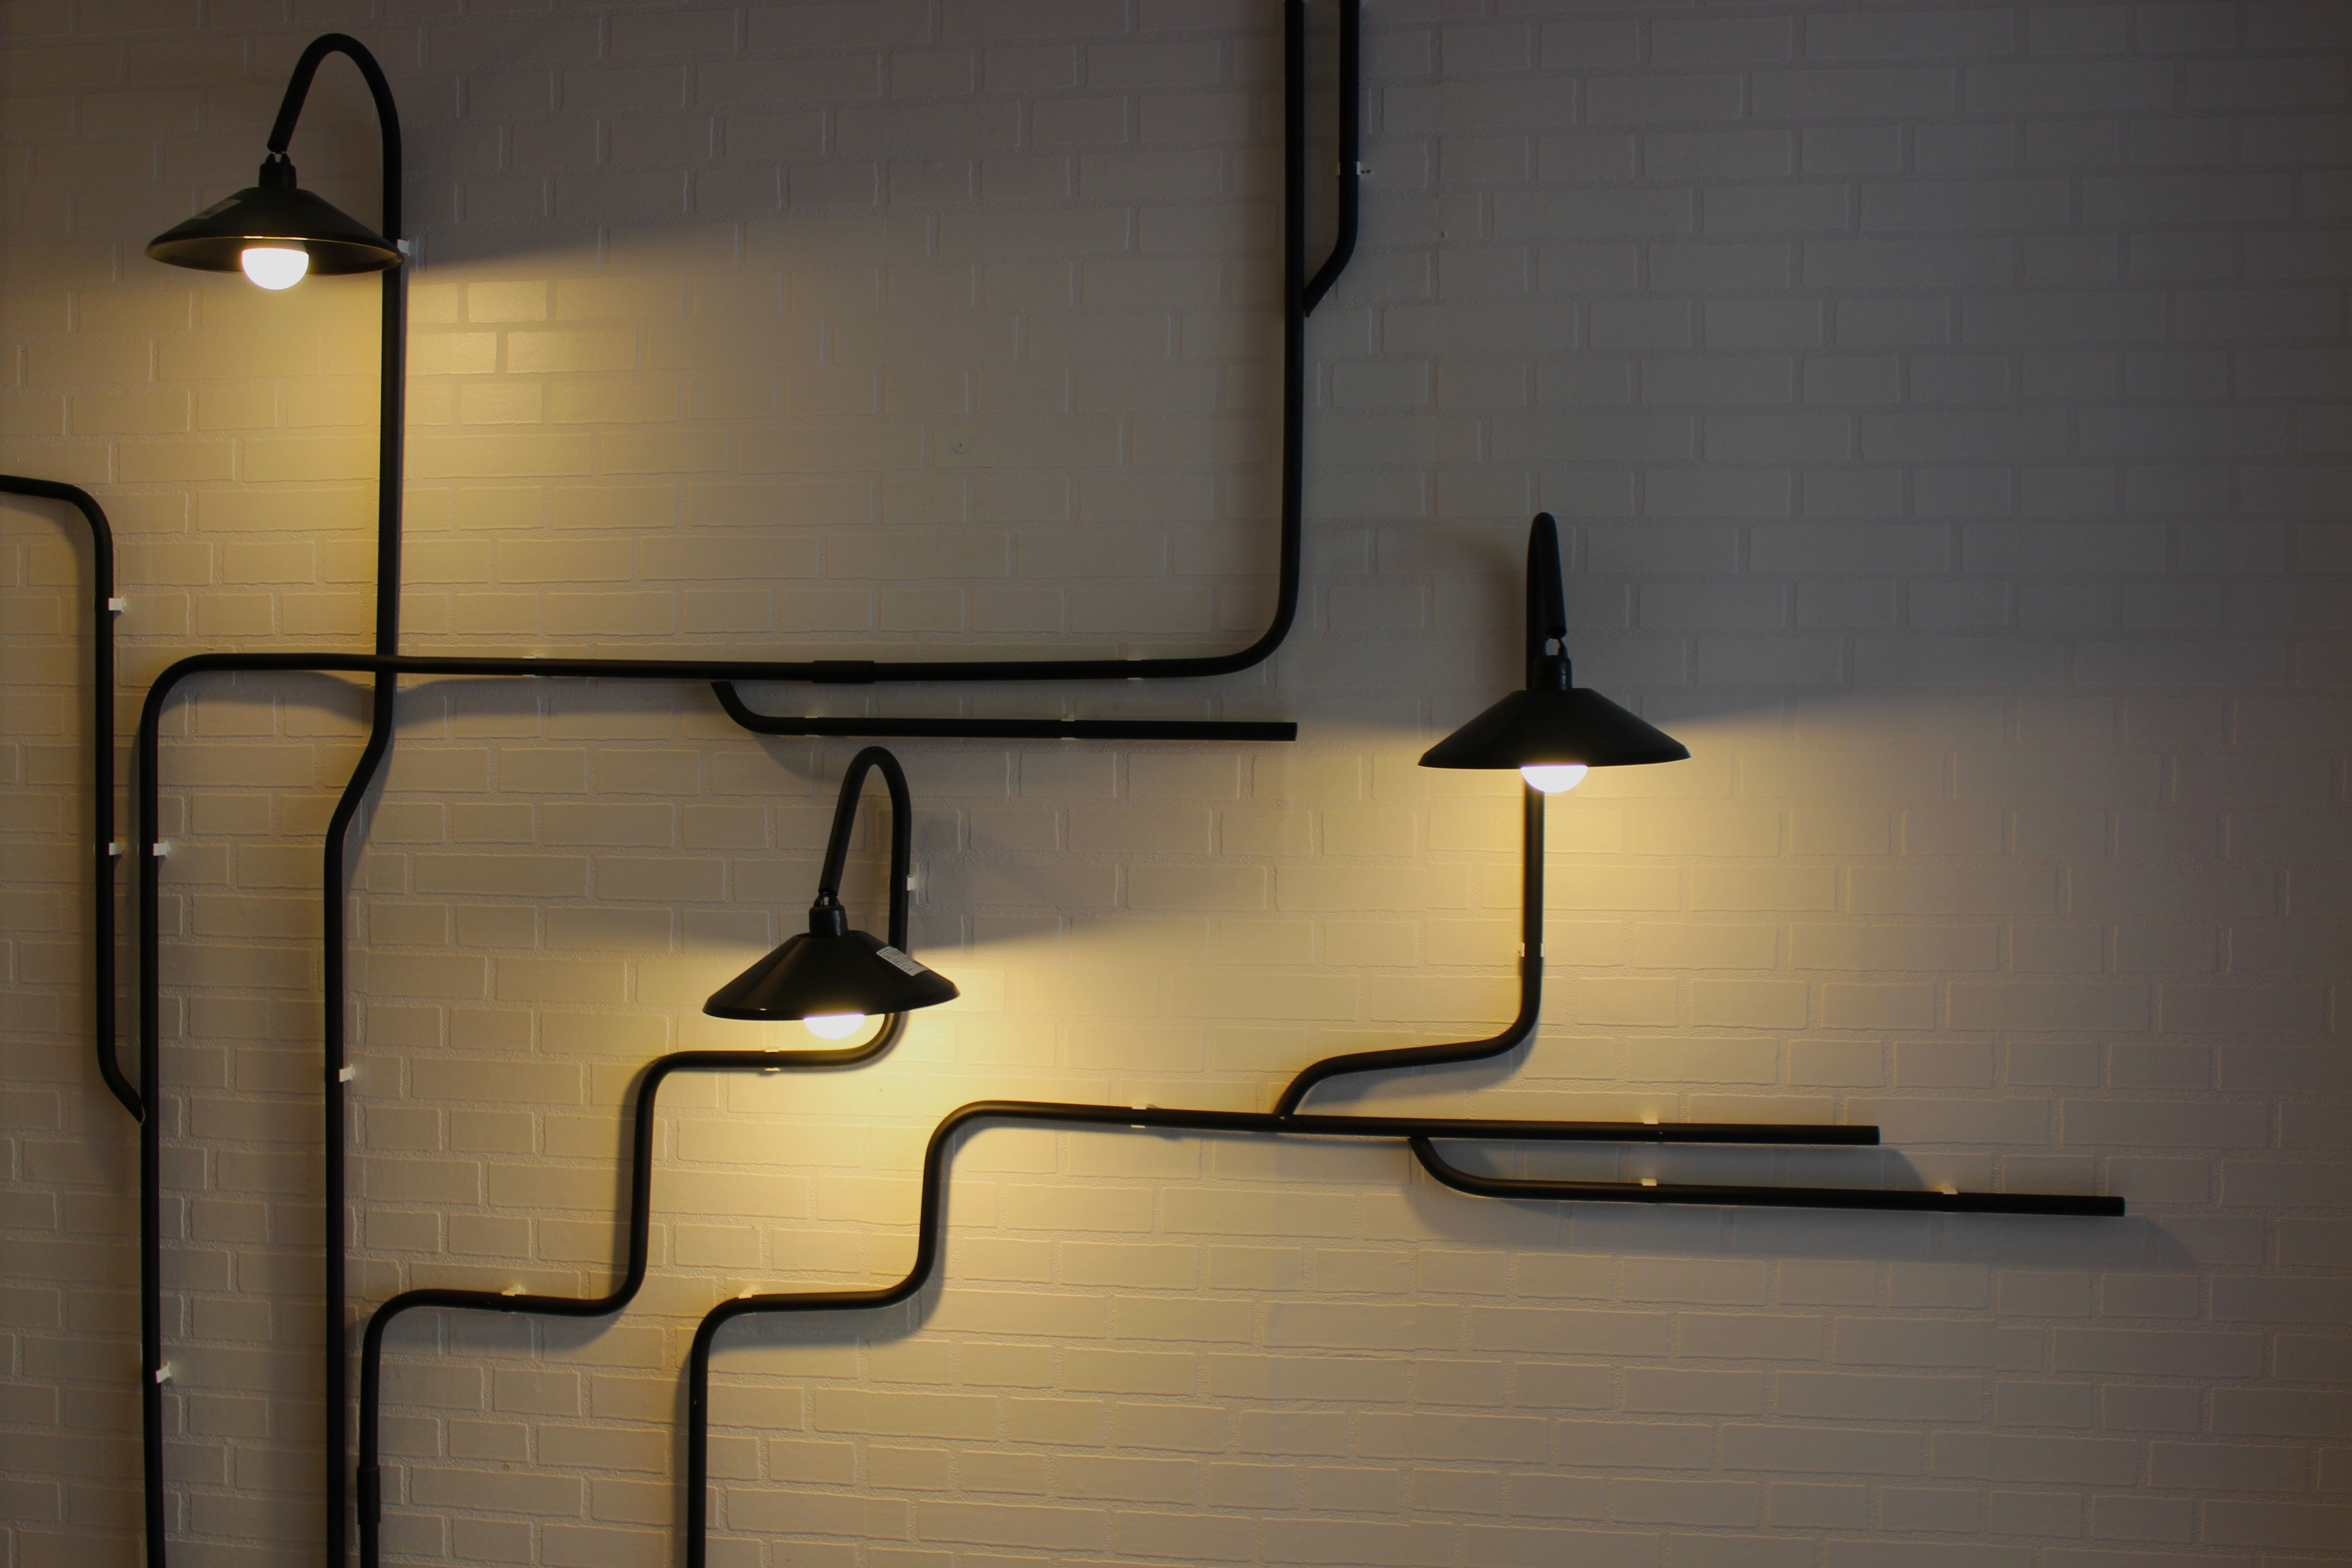
lighting, lights, wall light, bright, design, illuminated, glow, shiny, shine, backdrop, glowing, effect, illumination, decoration, lamp, energy, electric, electrical, technology, lightbulb, bulb, electricity, innovation, metal, modern, interior, black, home, equipment, fluorescent, studio, fixture, efficiency, spotlight, brightness